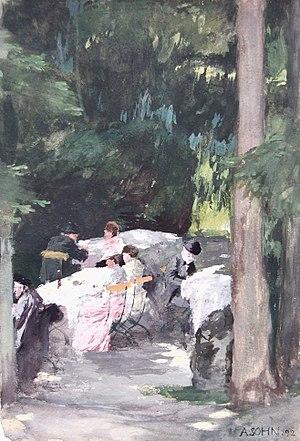
Alfred Sohn-Rethel est un peintre allemand.